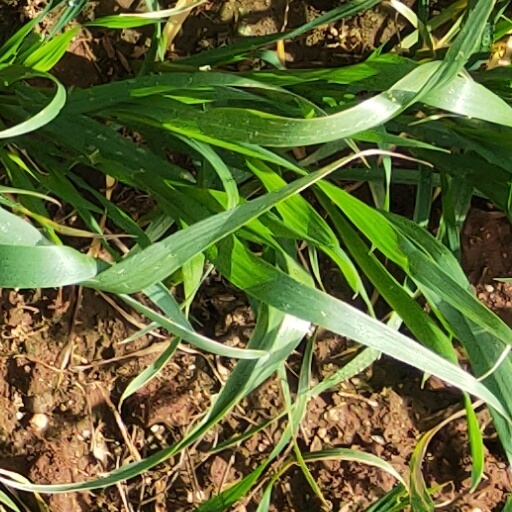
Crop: wheat